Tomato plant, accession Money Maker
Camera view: tilt-top (135 deg); turntable rotation: 300 degrees
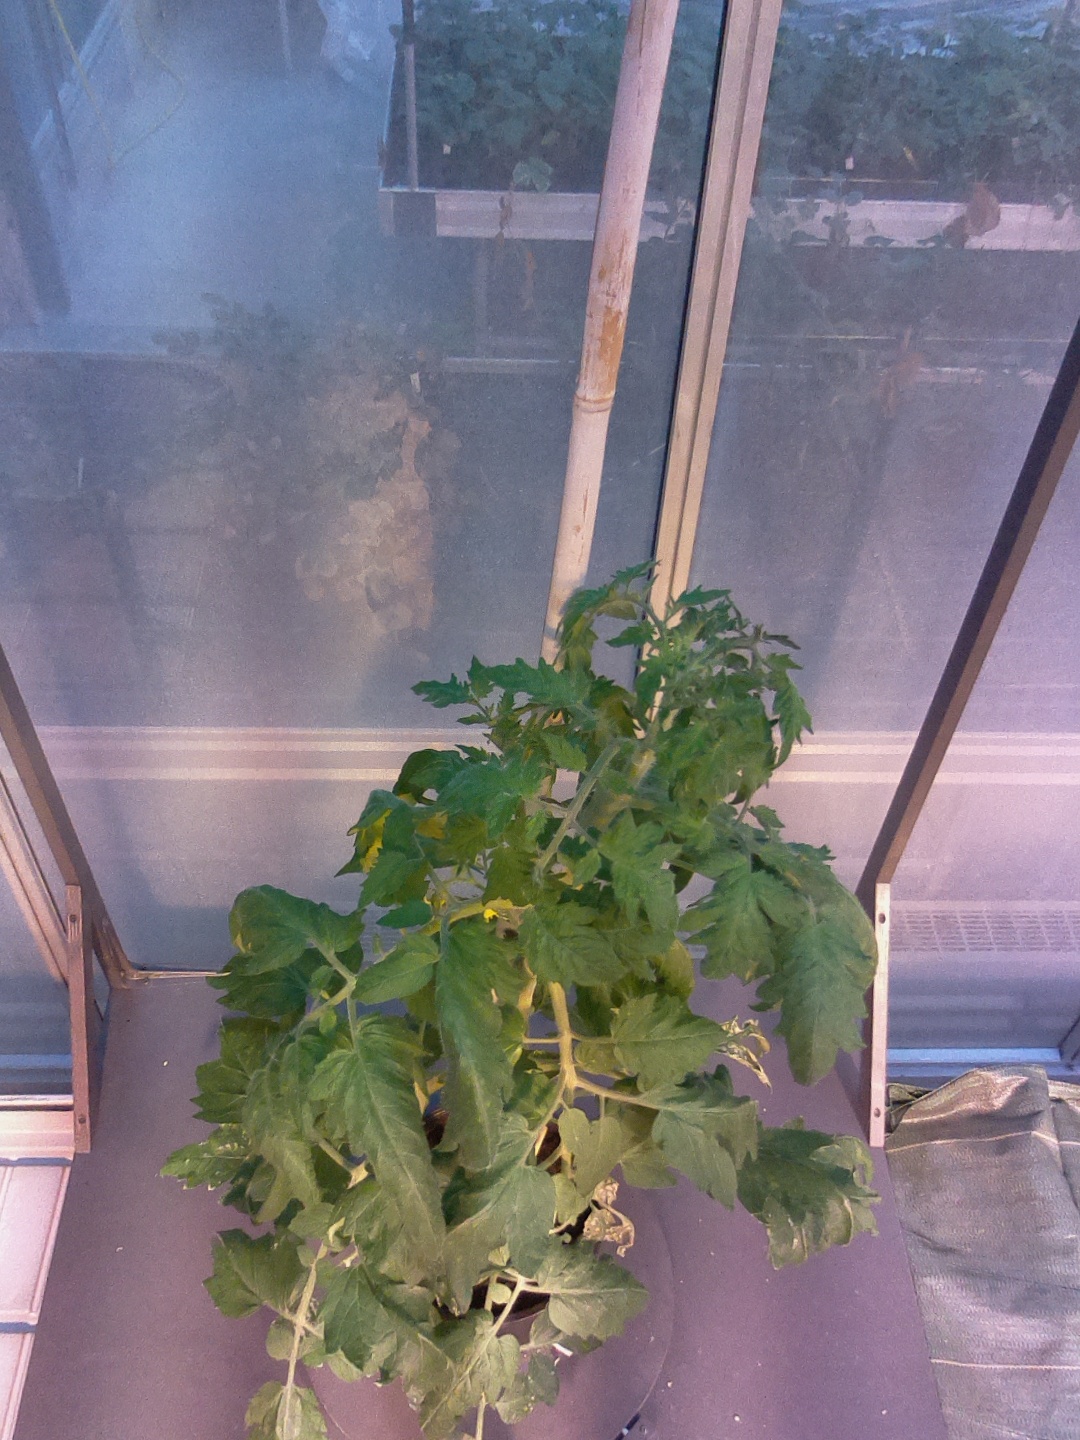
BBCH growth stage 69: End of flowering, 90%-100% of flowers open, more petals falling